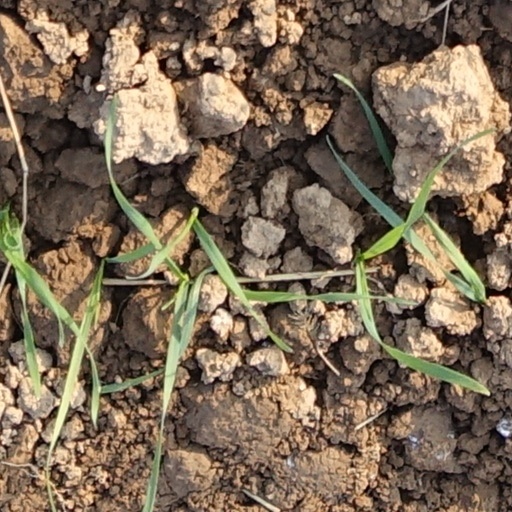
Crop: wheat